List of women's Olympic water polo tournament records and statistics

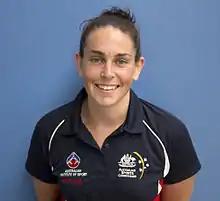
Alicia McCormack of Australia saved 15 shots in a match in 2008.

The following table is pre-sorted by date of the match (in ascending order), name of the goalkeeper (in ascending order), respectively. Last updated: 1 April 2021.